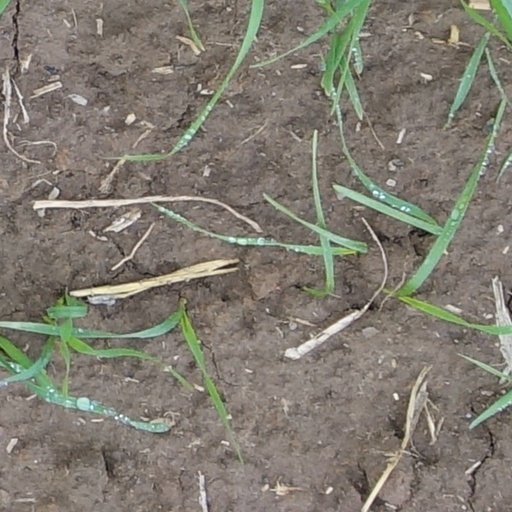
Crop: wheat